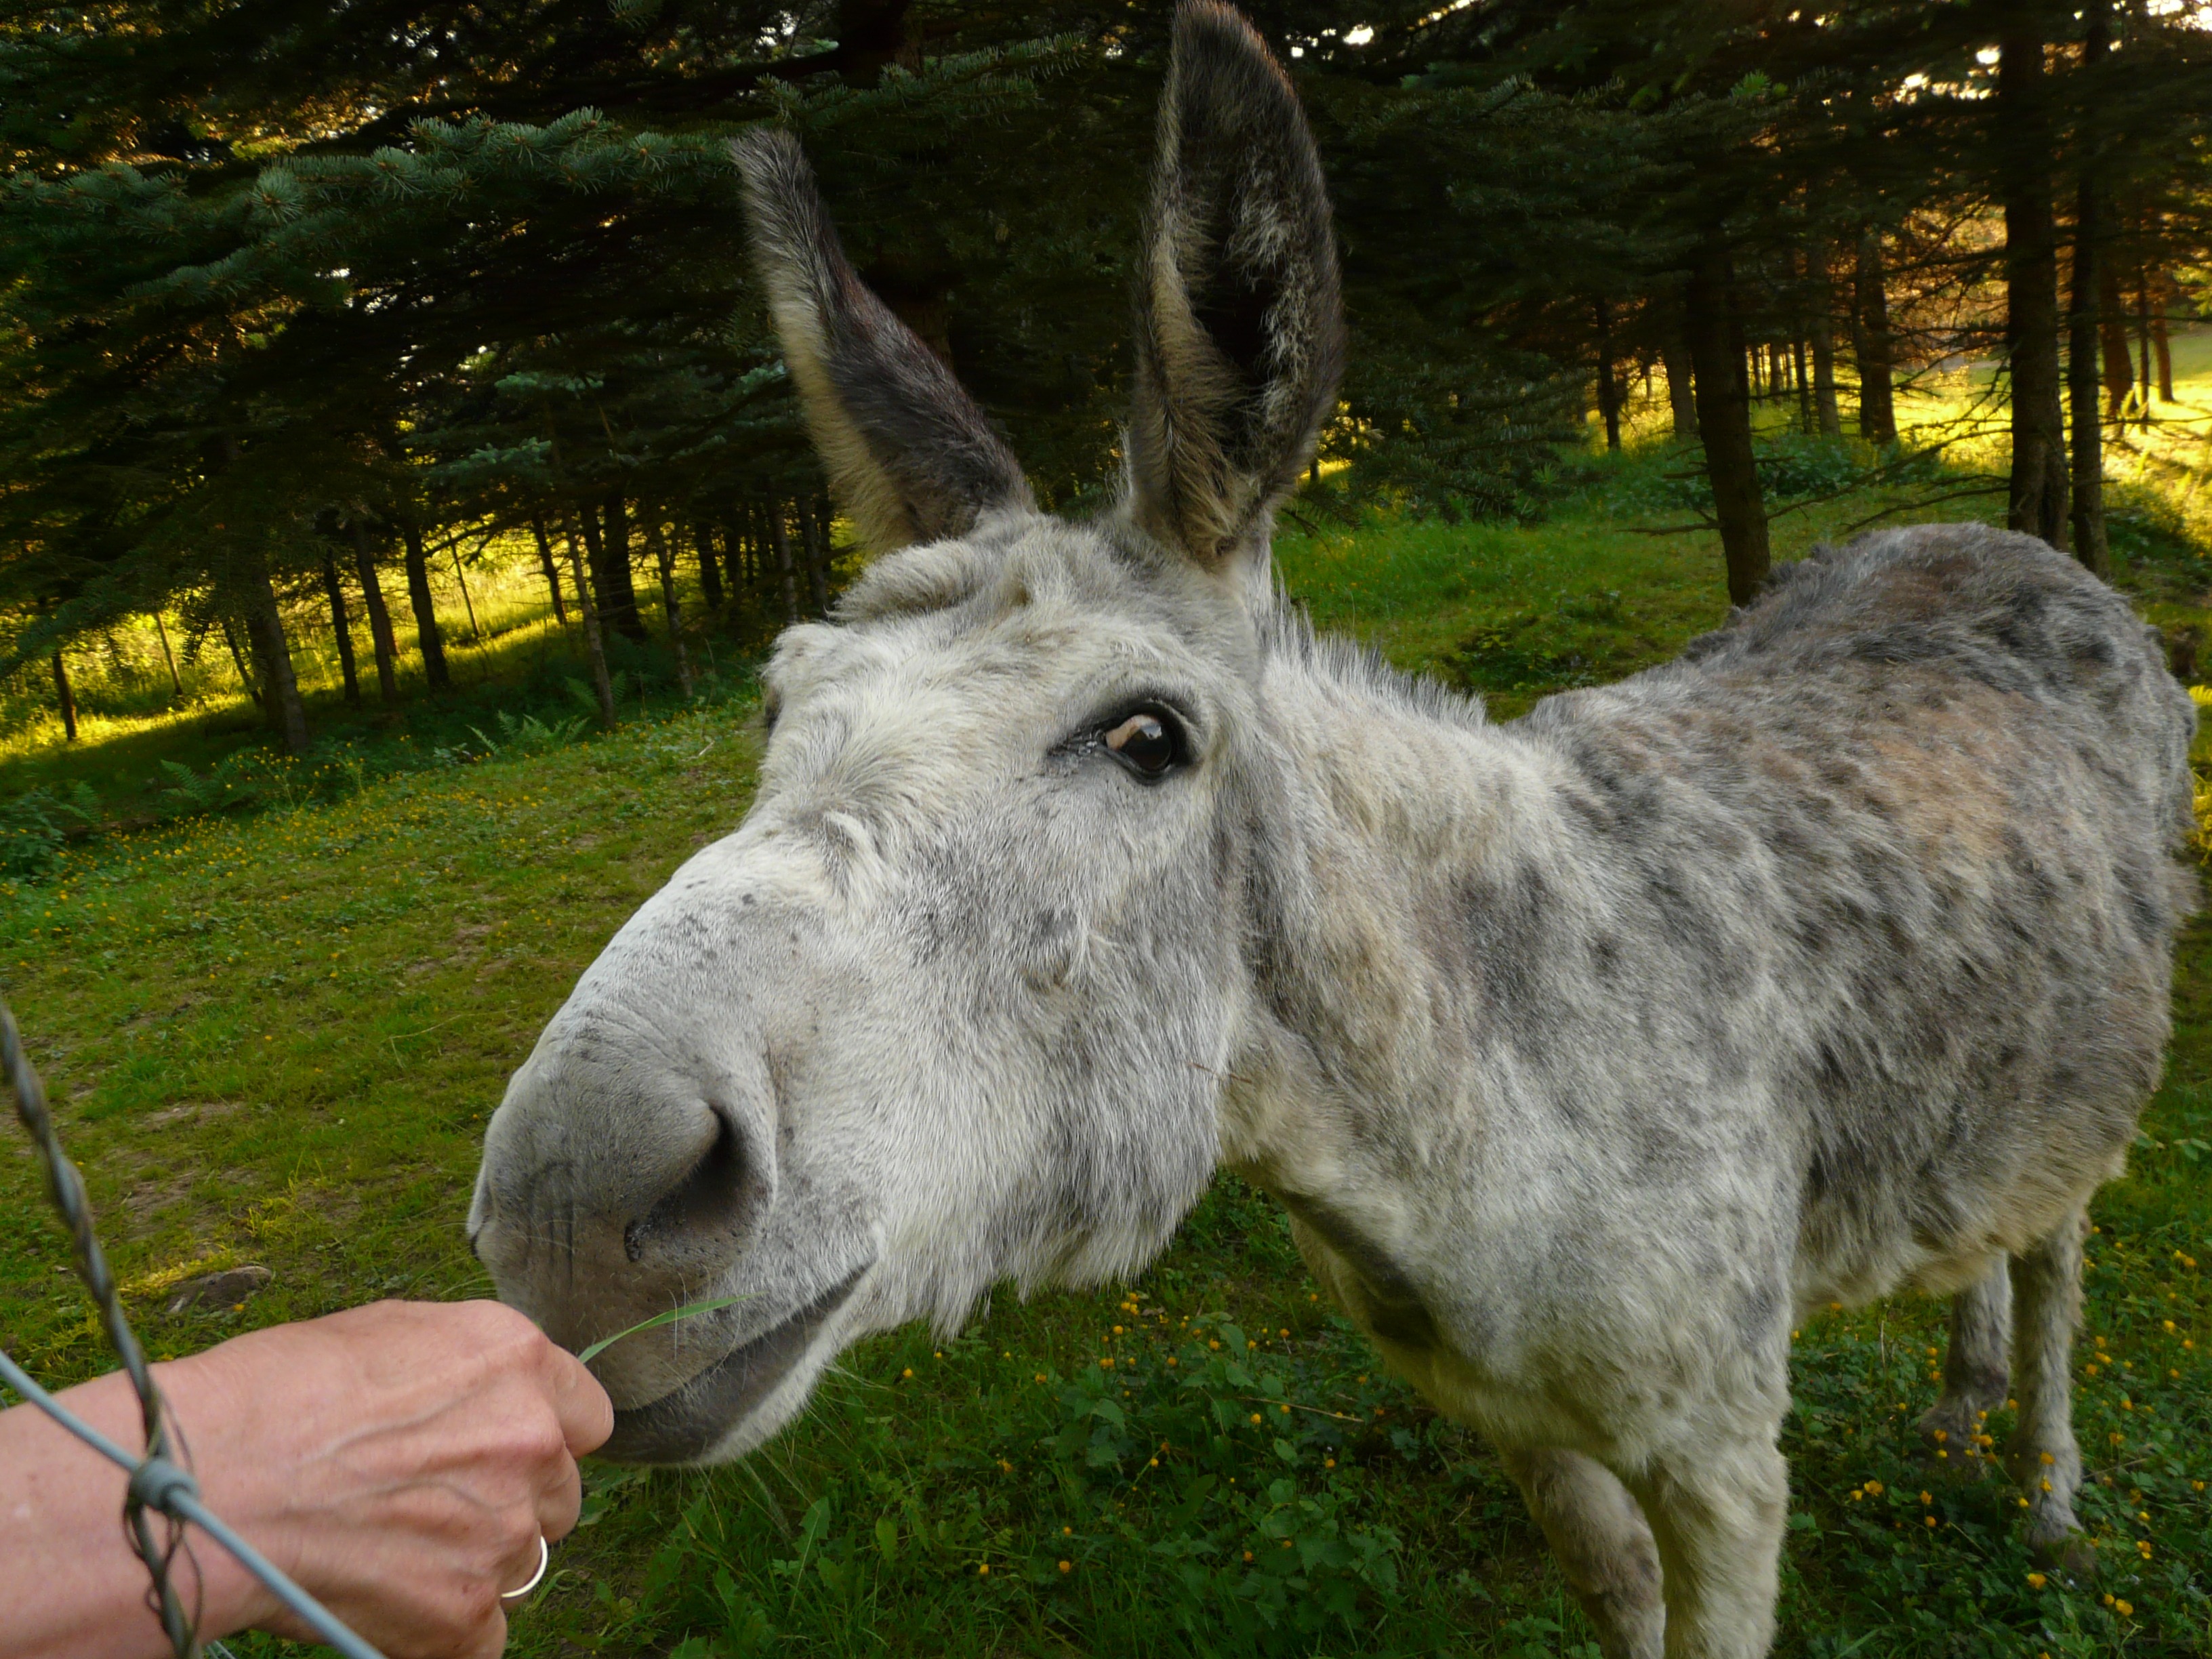
view, feed, pet, food, pasture, mammal, eat, donkey, funny, curious, pack animal, domestic donkey, equus asinus asinus, horse like mammal